Jéssica Silva

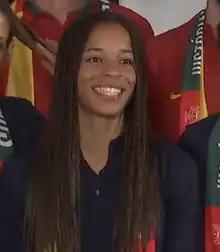
Silva in 2023

Jéssica Lisandra Manjenje Nogueira Silva (born 11 December 1994) is a Portuguese professional footballer who plays as a winger or forward for the Portugal national team.